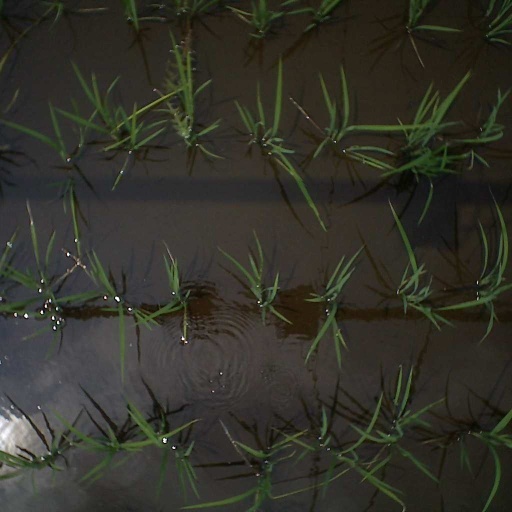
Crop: rice